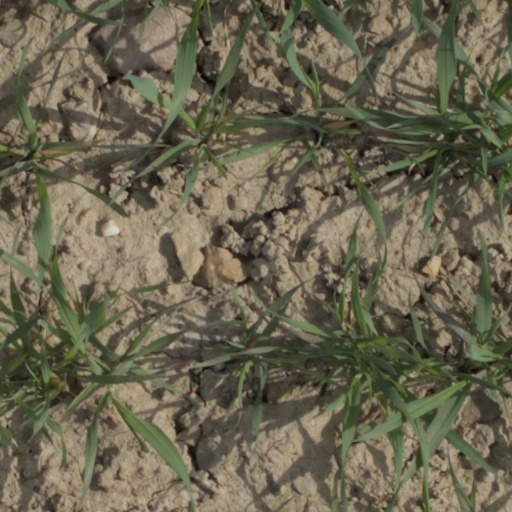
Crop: wheat